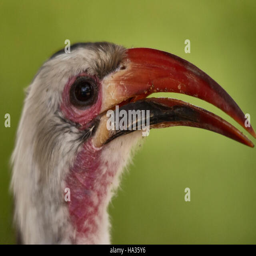
close up of a red - billed hornbill